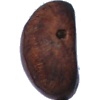
Label: Chestnut 1